Jitendra Kumar Maheshwari

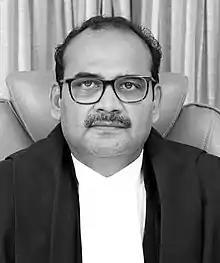

Jitendra Kumar Maheshwari (born 29 June 1961) is a judge of the Supreme Court of India. He was formerly chief justice of the Sikkim and Andhra Pradesh high courts and judge of Madhya Pradesh High Court. He was born in Joura, Madhya Pradesh. He was a practicing lawyer in Gwalior before he got elevated to the bench.